Transport in Hong Kong

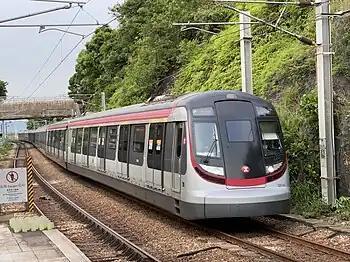
A train at University station of the MTR East Rail line. This train, the Hyundai Rotem EMU, replaced all prior rolling stock on the East Rail line

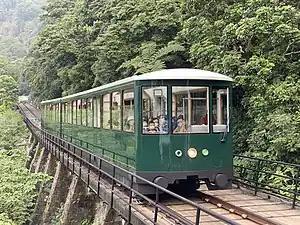
The Peak Tram

Hong Kong has an extensive railway network, and the Hong Kong Government has long established that the public transit system has the "railway as its backbone". Public transport trains are operated by the MTR Corporation. The MTR operates the metro network within inner urban Hong Kong, Kowloon Peninsula and the northern part of Hong Kong Island with newly developed areas, Tsuen Wan, Tseung Kwan O, Tung Chung, Hong Kong Disneyland, the Hong Kong International Airport, the northeastern and northwestern parts of the New Territories. The Hong Kong Tramways operates a tram service exclusively on northern Hong Kong Island. The Peak Tram connects Central, Hong Kong's central business district, with Victoria Peak.